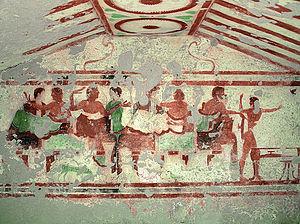
La Columen est un terme antique utilisé en architecture, désignant la plus haute poutre dans la charpente d'un toit, formant la pièce qui couronne tout le reste.
La vie quotidienne chez les Étrusques est difficile à reconstituer, car peu de témoignages littéraires sont disponibles et l'historiographie étrusque fut très controversée au XIXᵉ siècle.